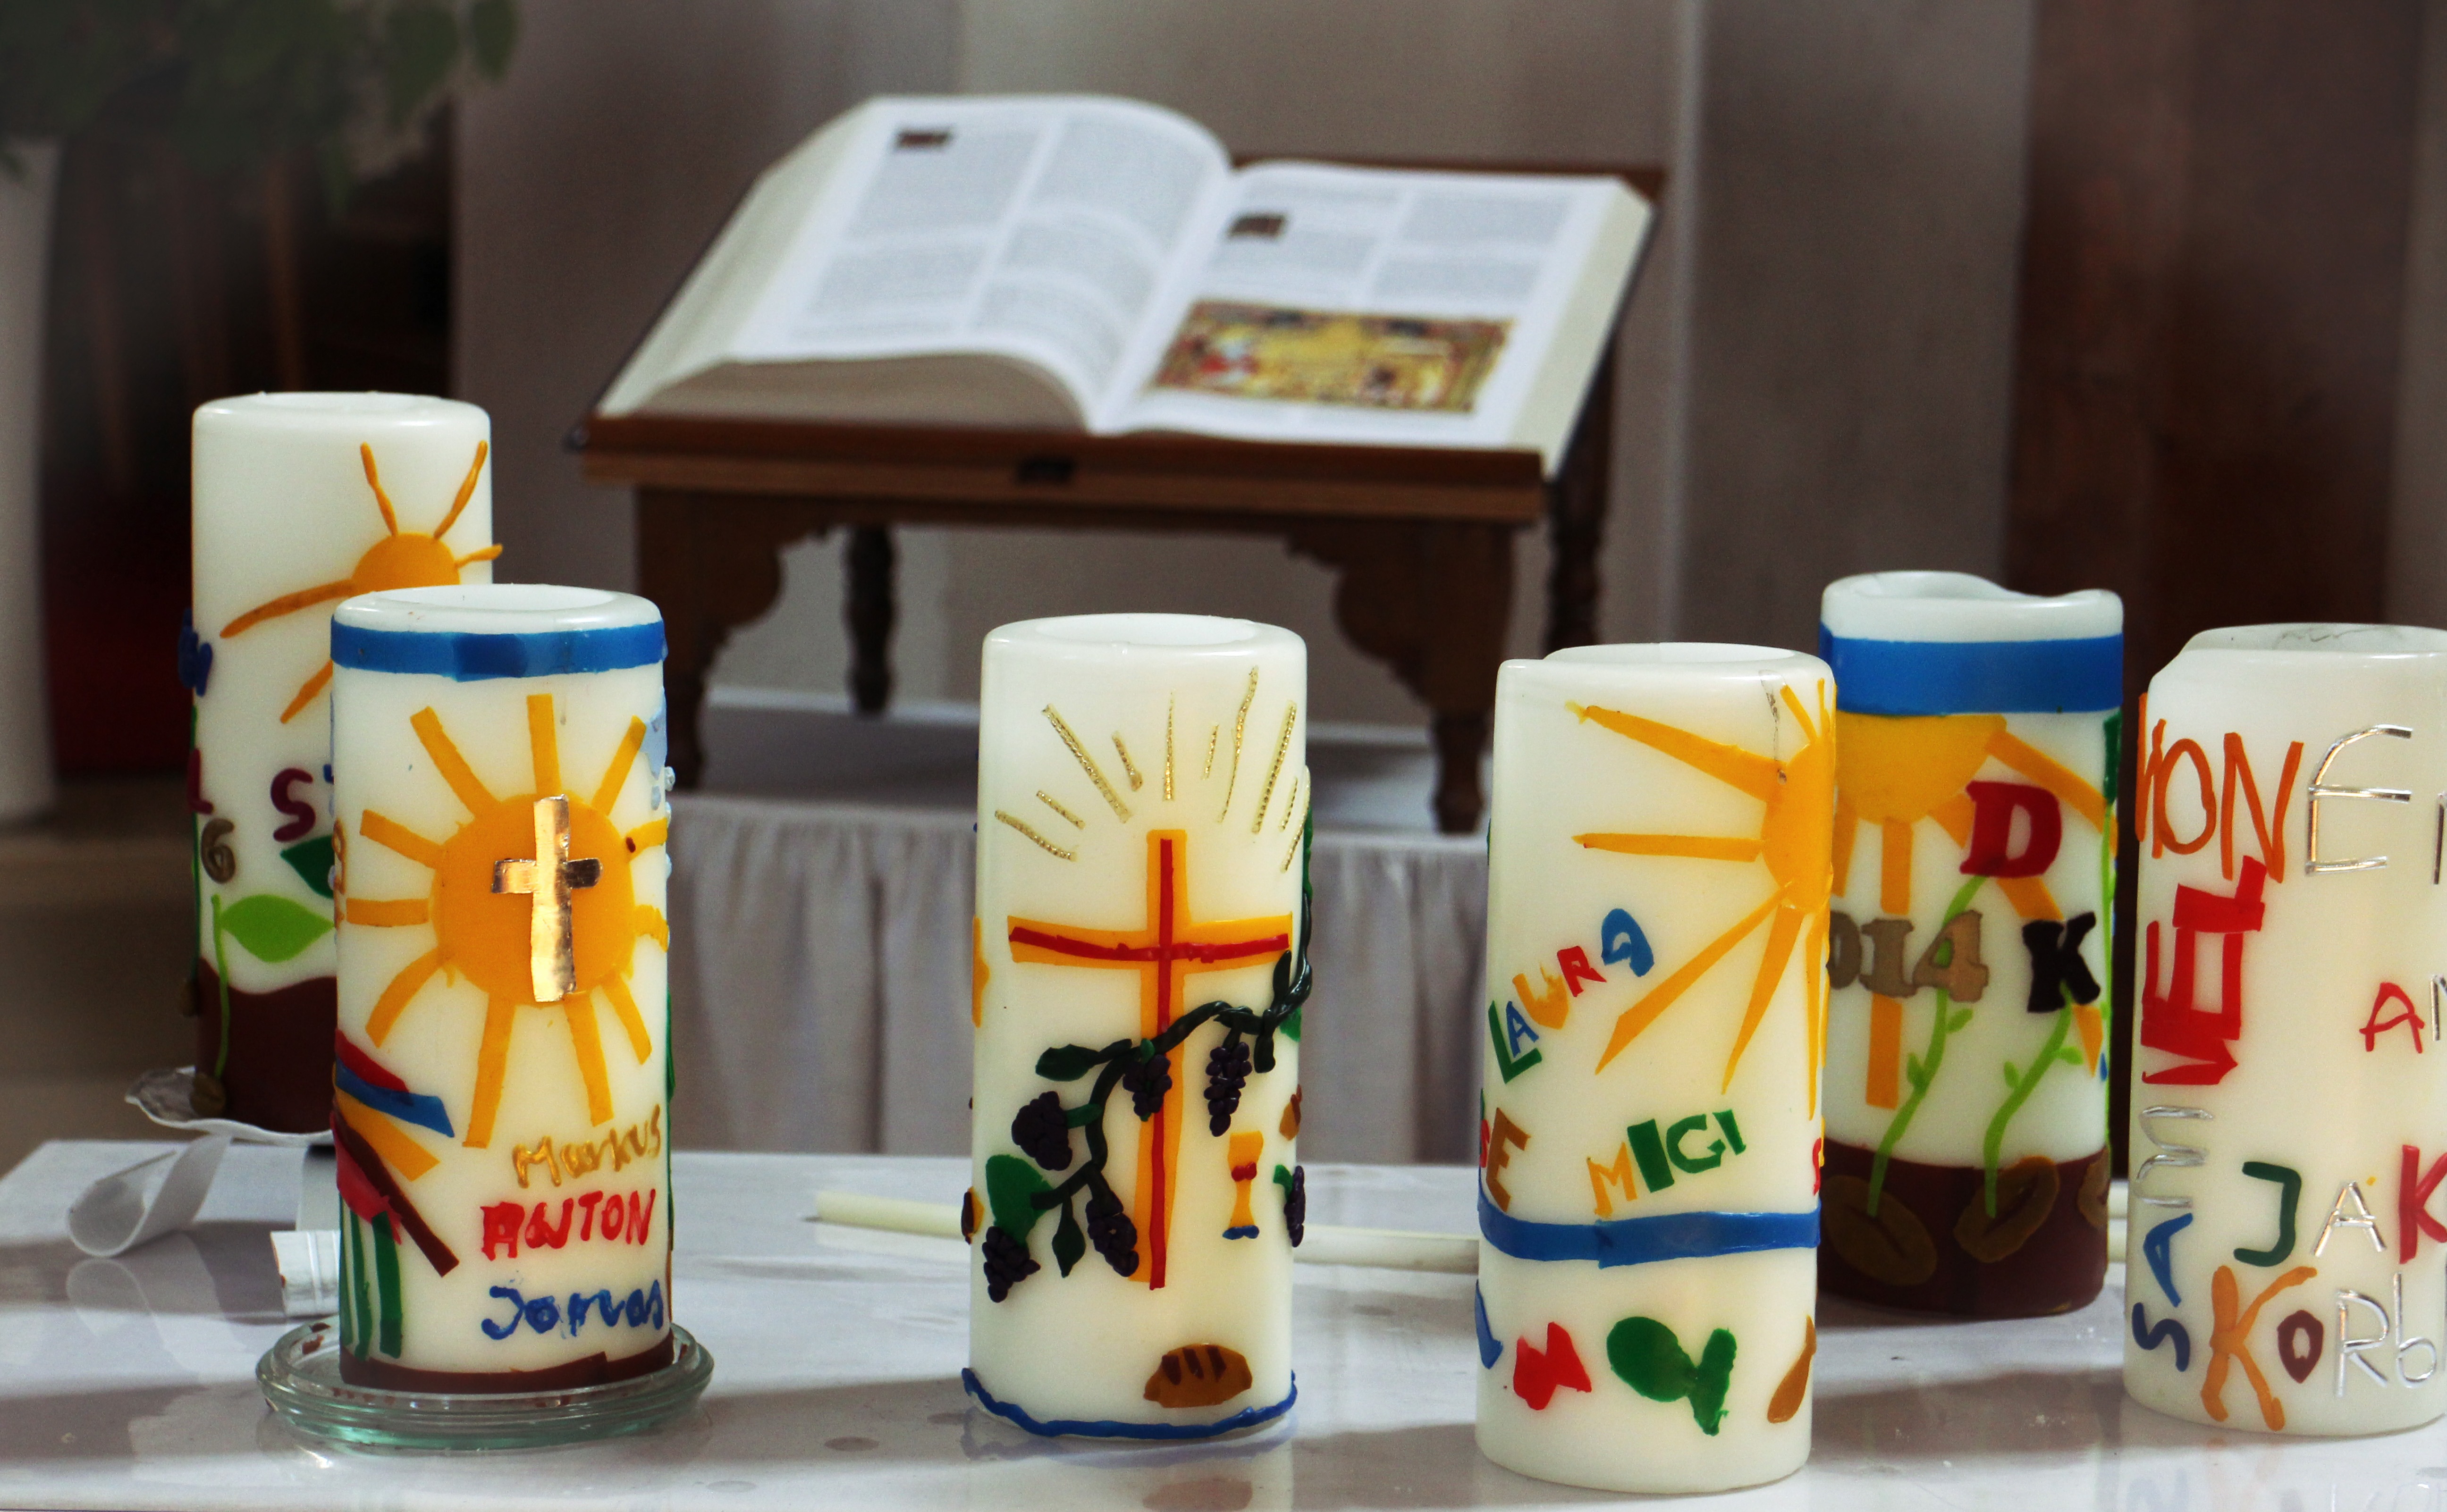
cup, reflection, symbol, ceramic, religion, bottle, church, yellow, lighting, candles, drinkware, easter candles, memorial lights, communion candles